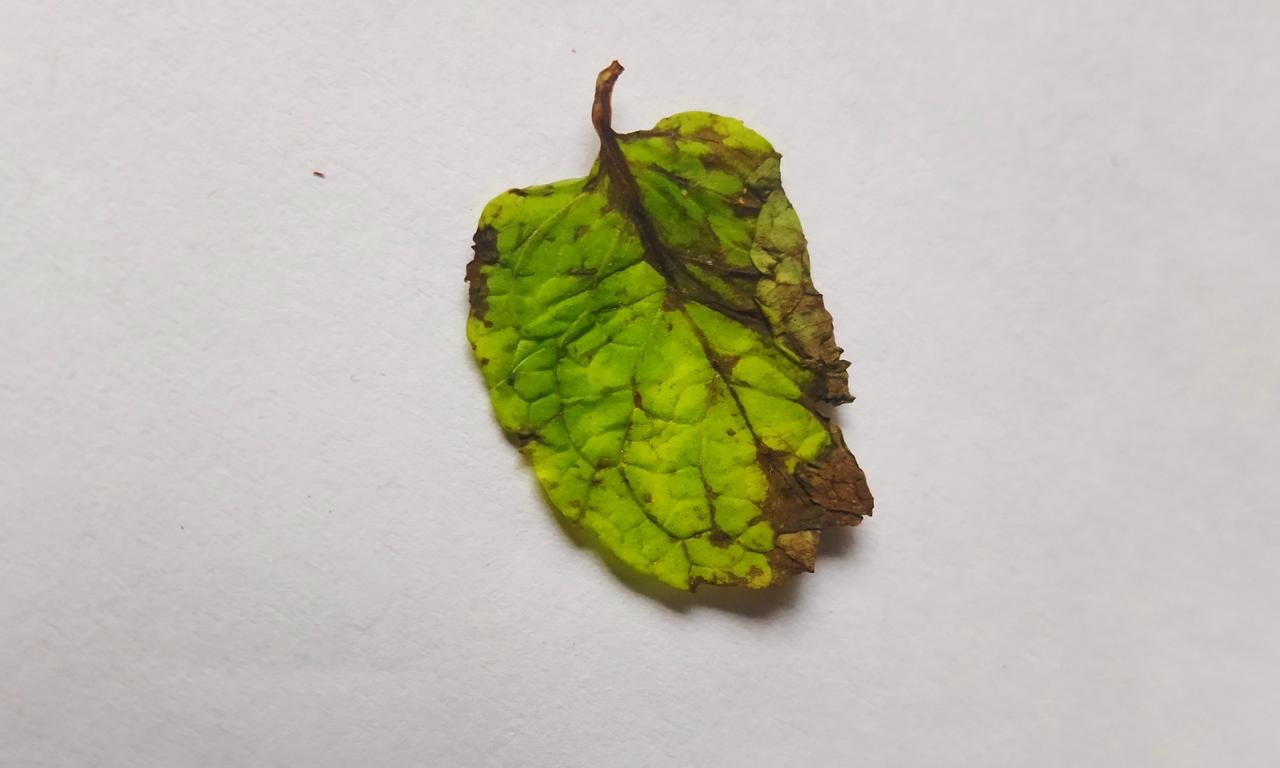
Label: Spoiled